Intergamma

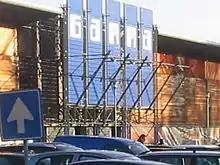
Gamma shop in Delft

Intergamma is a Dutch franchise-organisation. It owns two hardware store-chains, namely Gamma and Karwei. Intergamma started on May 11, 1971 with a Gamma store in Breda. Its current CEO is Harm-Jan Stoter.